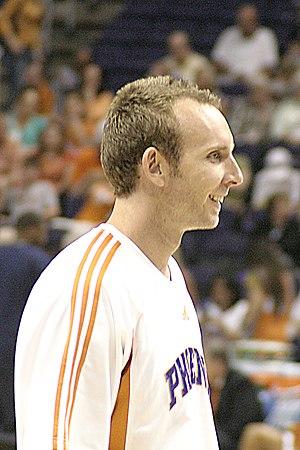
Sean Andrew Marks est un joueur néo-zélandais de basket-ball, évoluant au poste d'ailier fort.